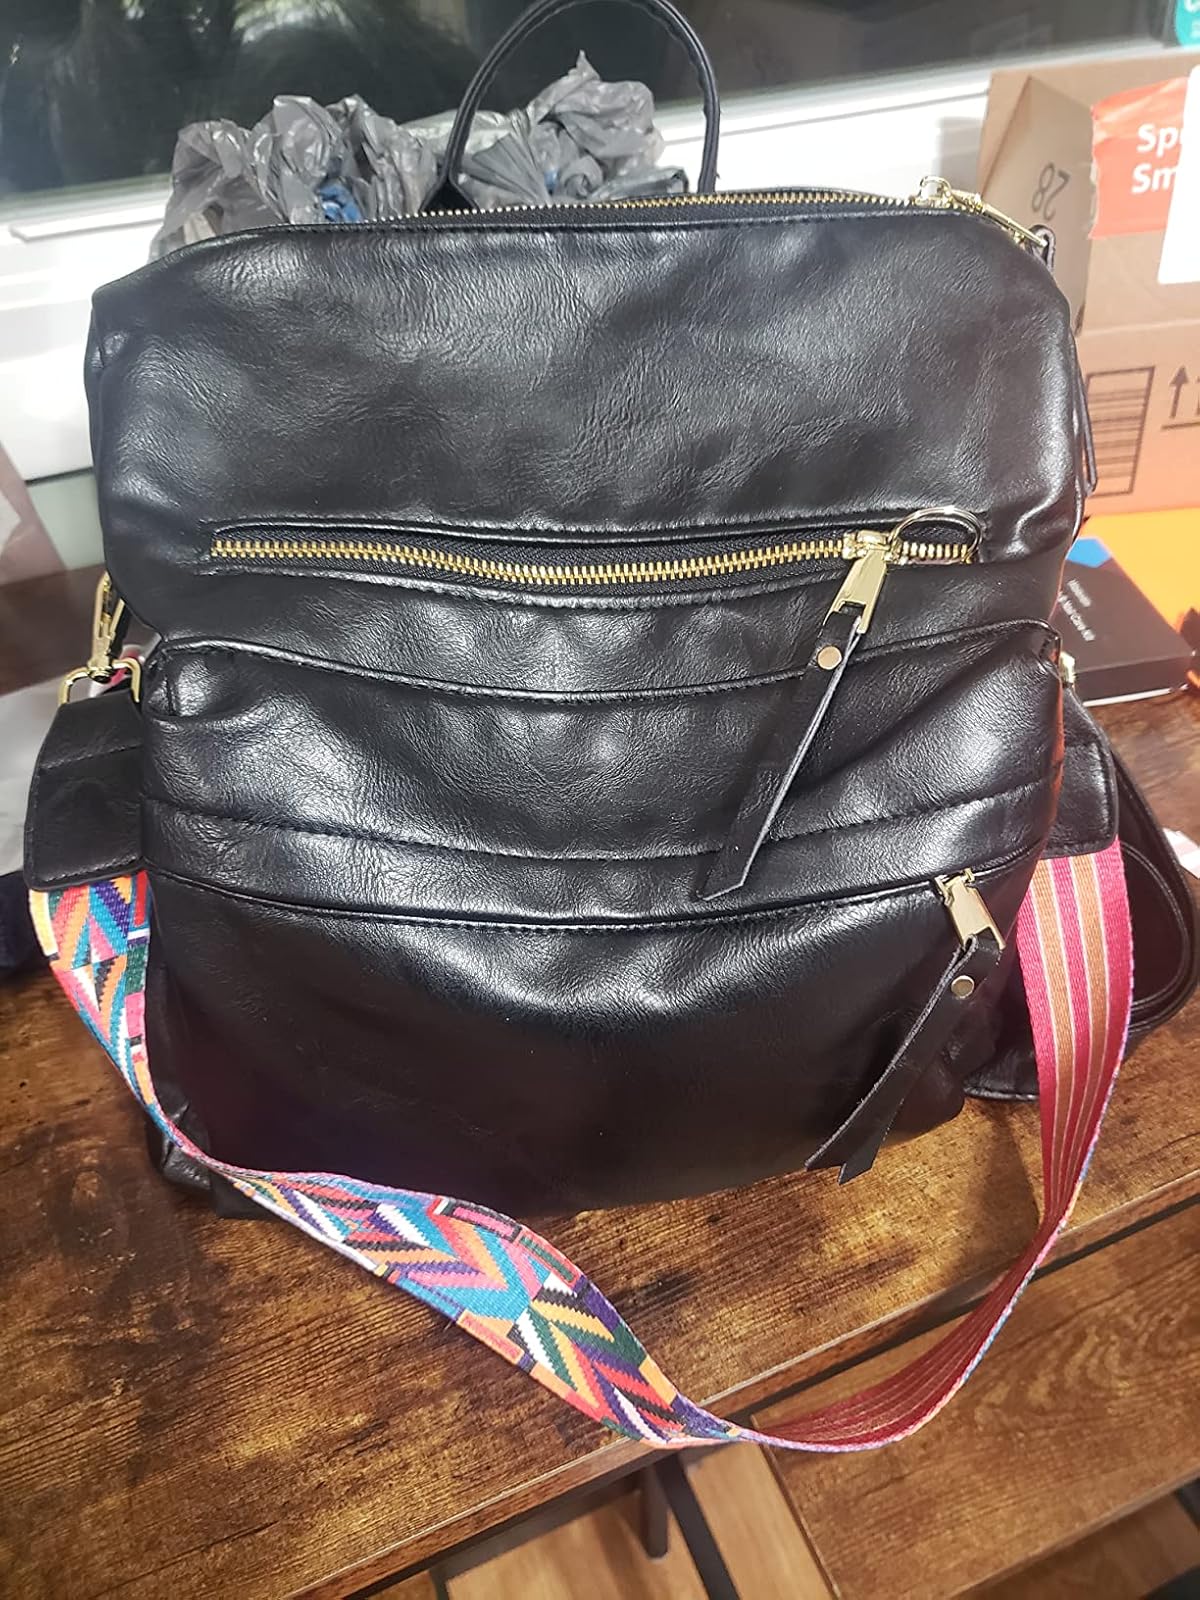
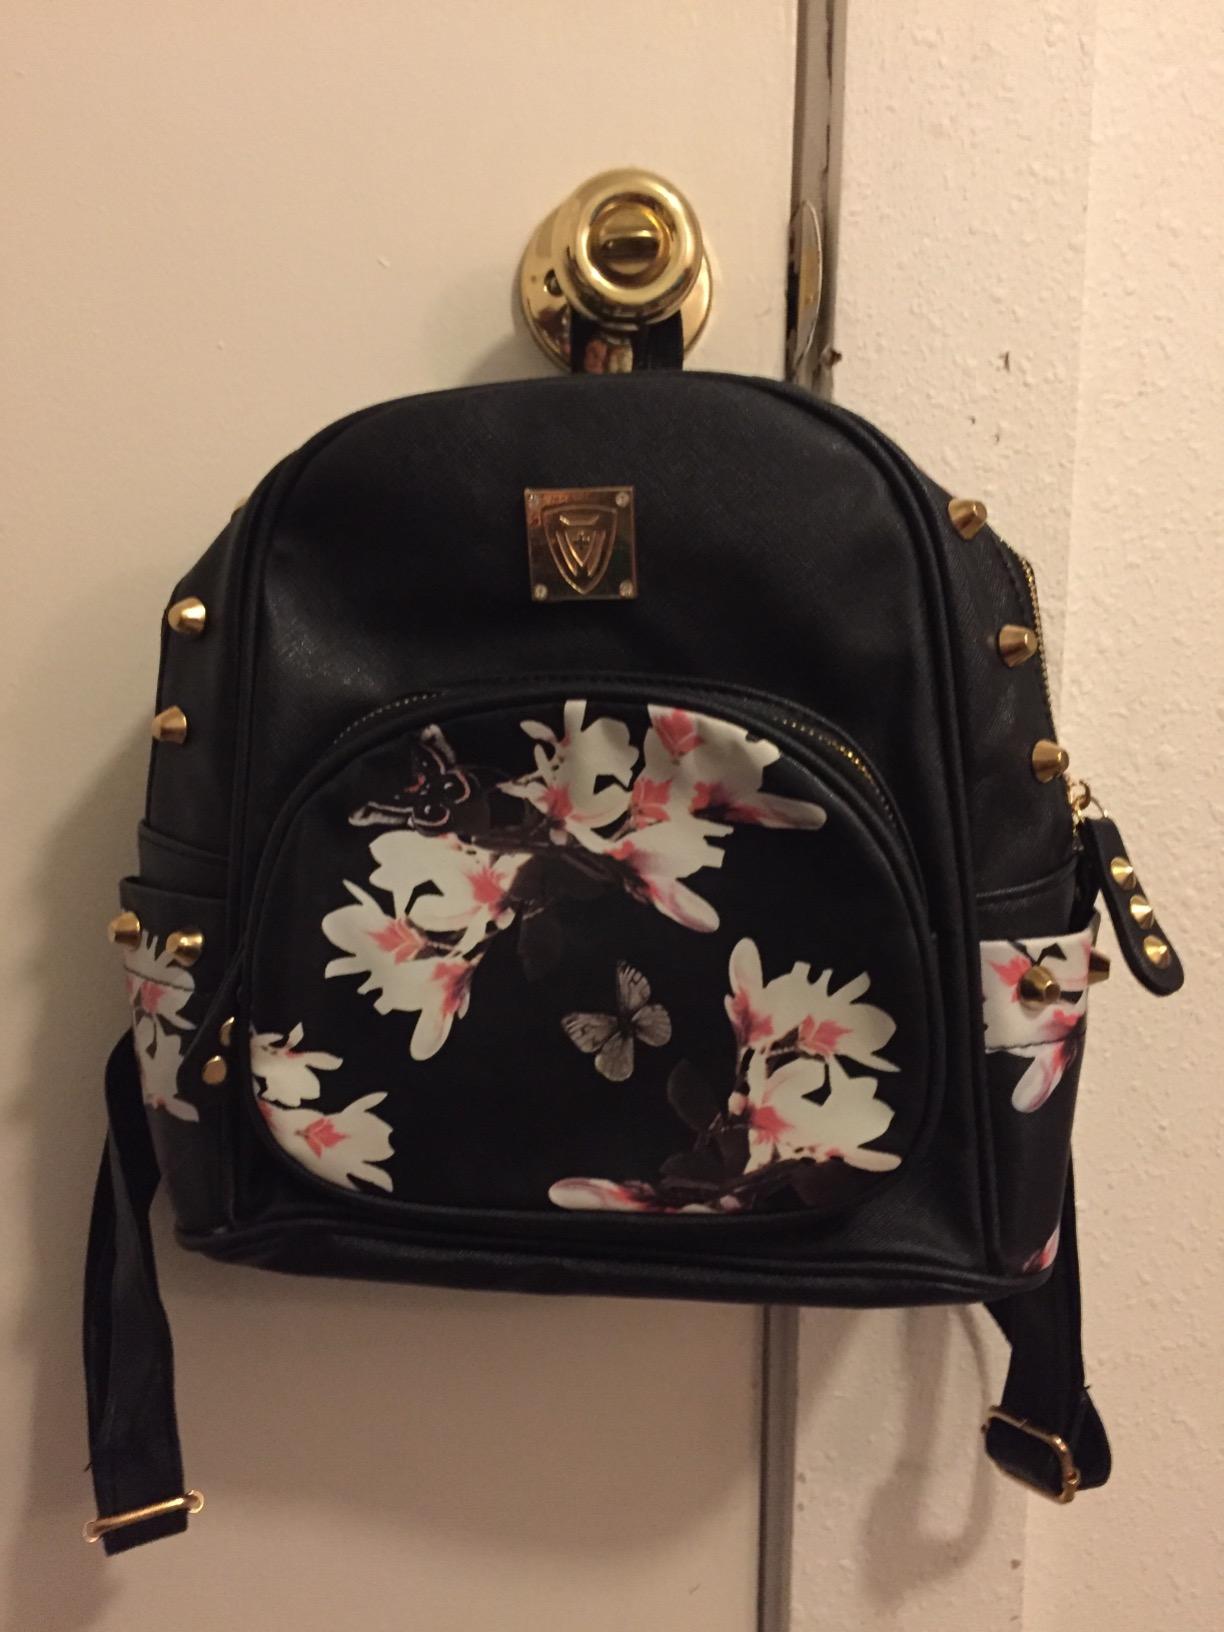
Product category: accessories_handbag
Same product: no